WCLV

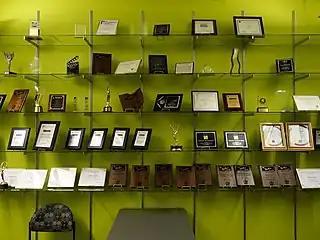
Various local and regional awards given to WCPN's news department, since merged into WKSU.

In 1993, Jerrold Wareham was named as WVIZ's general manager, succeeding station co-founder Betty Cope; shortly after his appointment, Kit Jensen first proposed the idea of both entities forming a partnership. Both stations collaborated for "My Land, Your Land", a December 1997 WVIZ documentary on urban sprawl narrated by NPR's Ray Suarez that WCPN simulcast the audio of; despite multiple logistical issues in production, it was positively received among both station's respective audiences. WVIZ was negotiating with Cleveland State University in February 2000 for new studio space in downtown Cleveland to comply with a May 1, 2003, federal deadline for television stations to have high-definition equipment and publicly suggested long-ranging partnerships with Playhouse Square and WCPN.